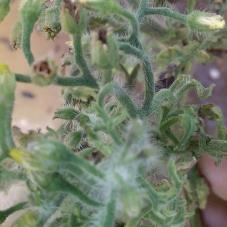
Crop: Tomato
Condition: virosis-d